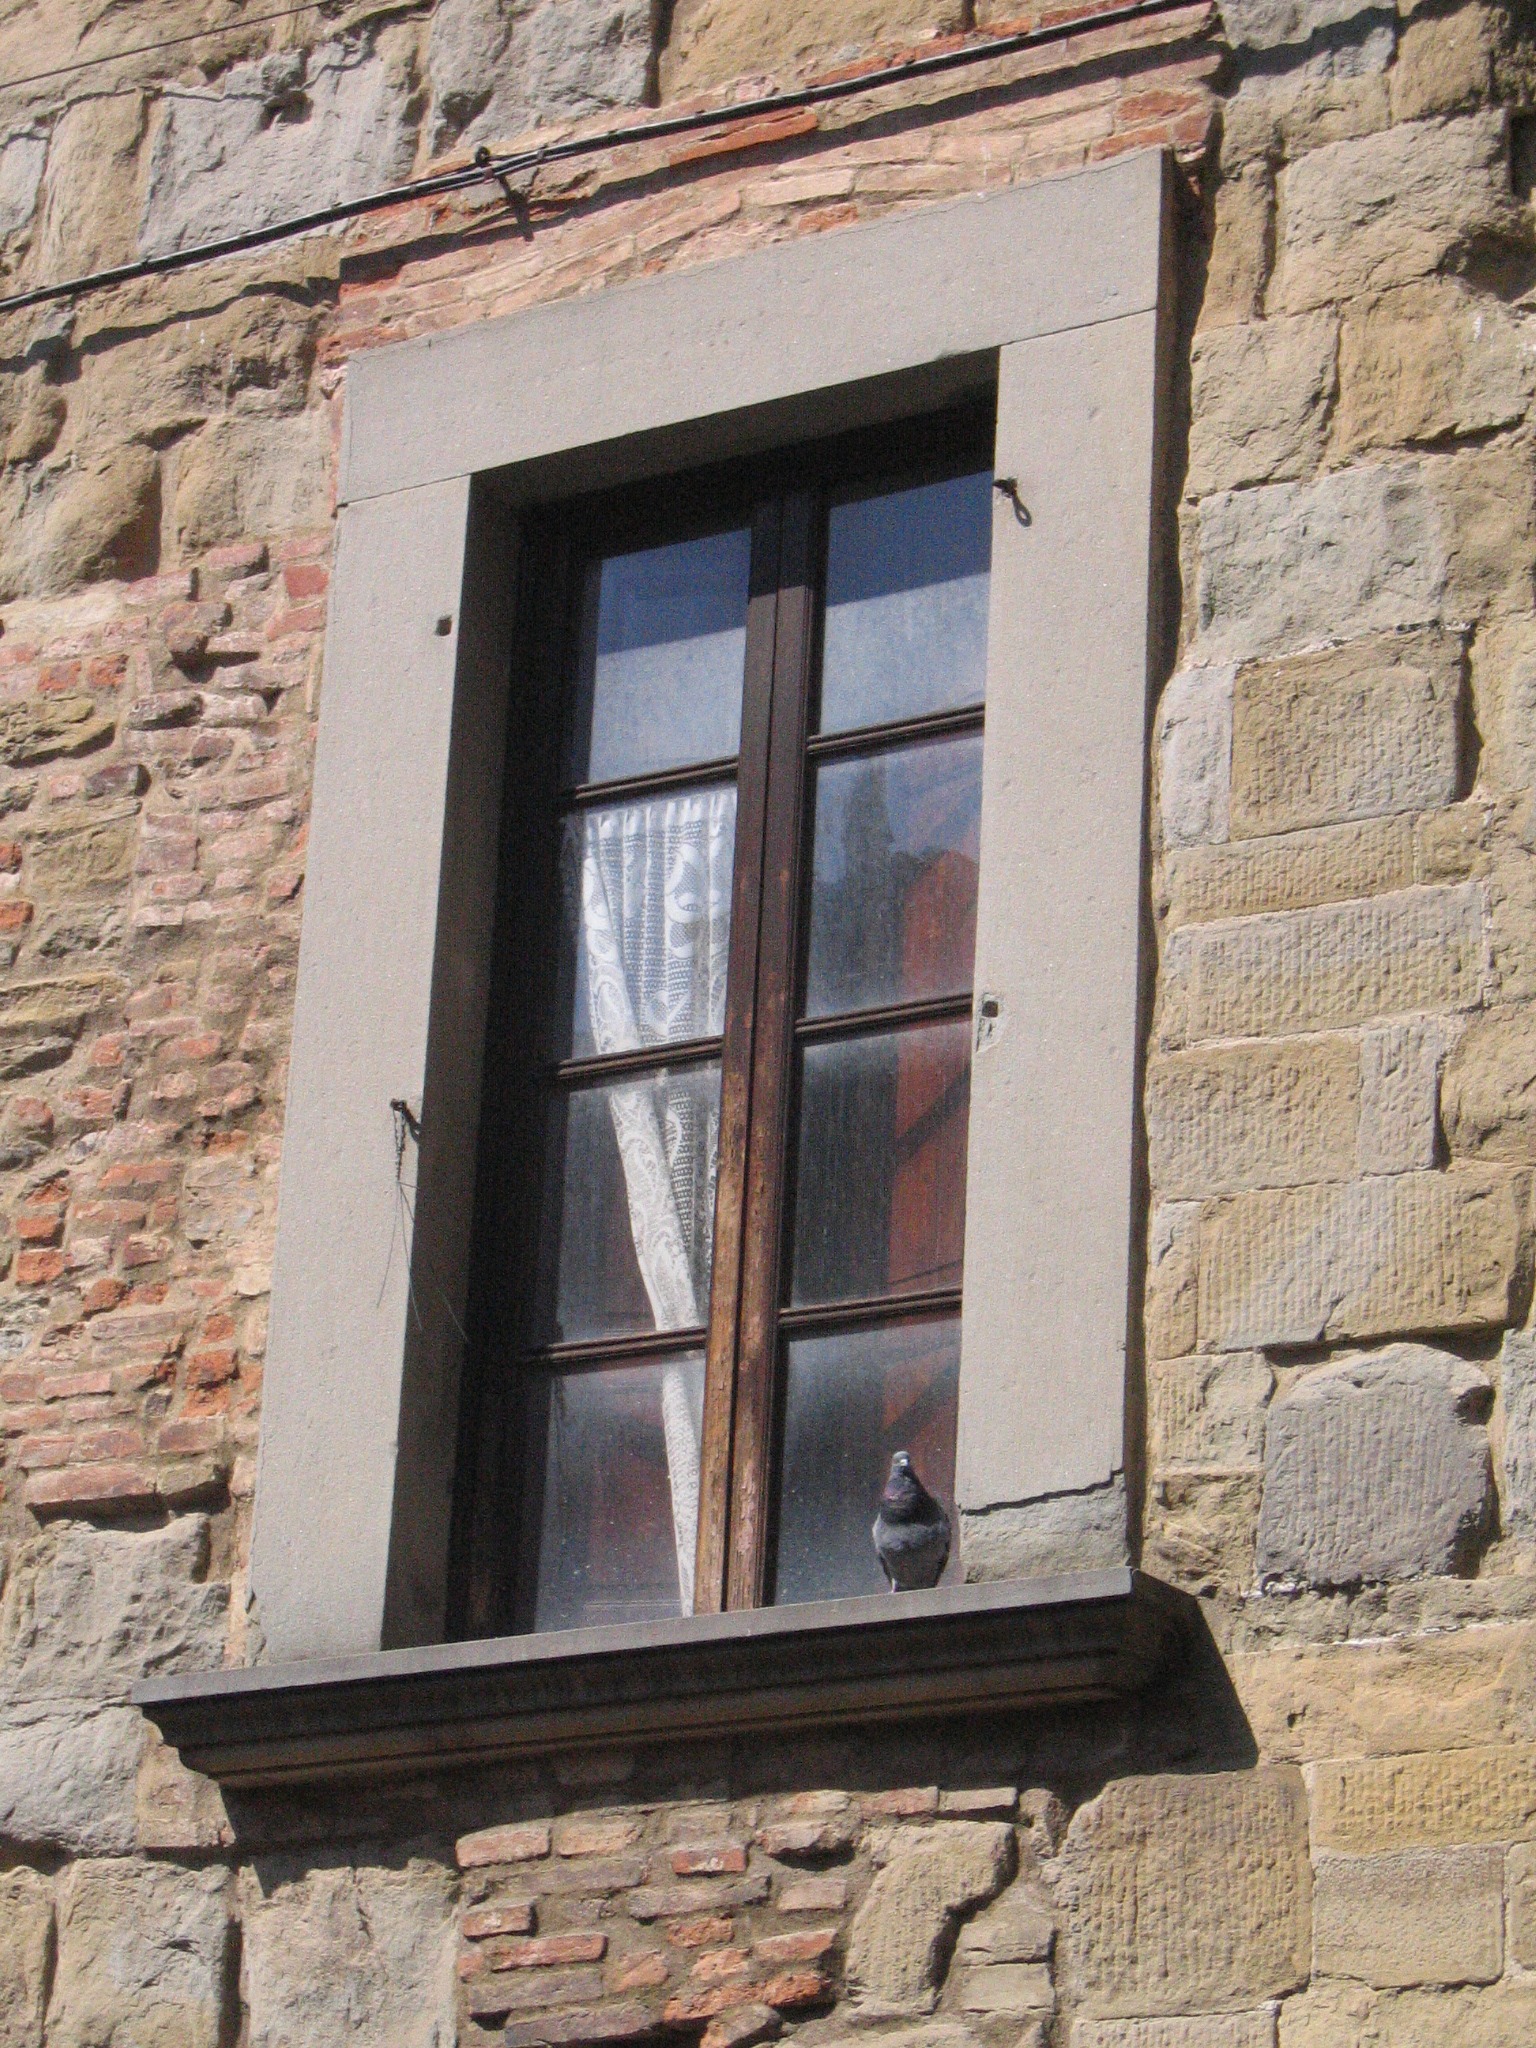
architecture, wood, house, window, wall, honey, cottage, italy, tuscany, facade, property, brick, door, material, pigeon, brickwork, stone house, sash window, the stone wall